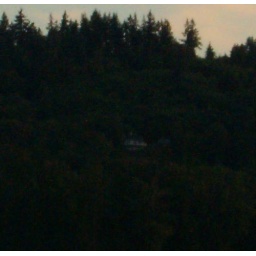
house in a mountain